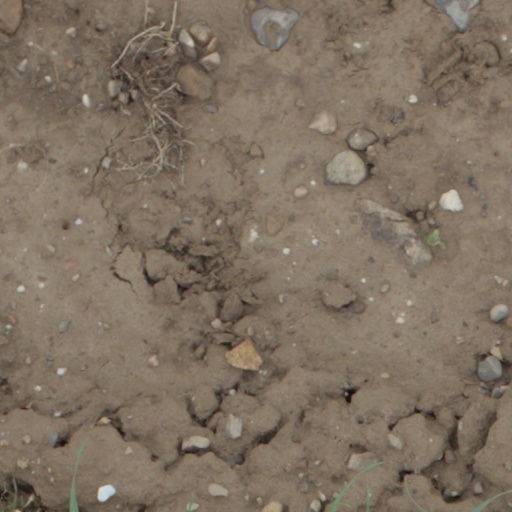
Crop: wheat